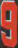
Number: 9